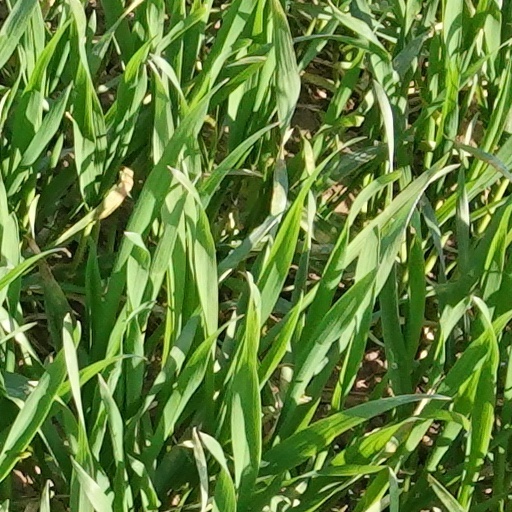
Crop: wheat